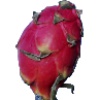
Label: Pitahaya Red 1